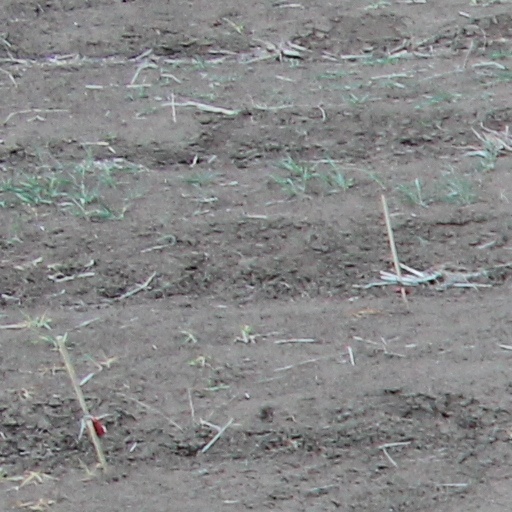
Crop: wheat